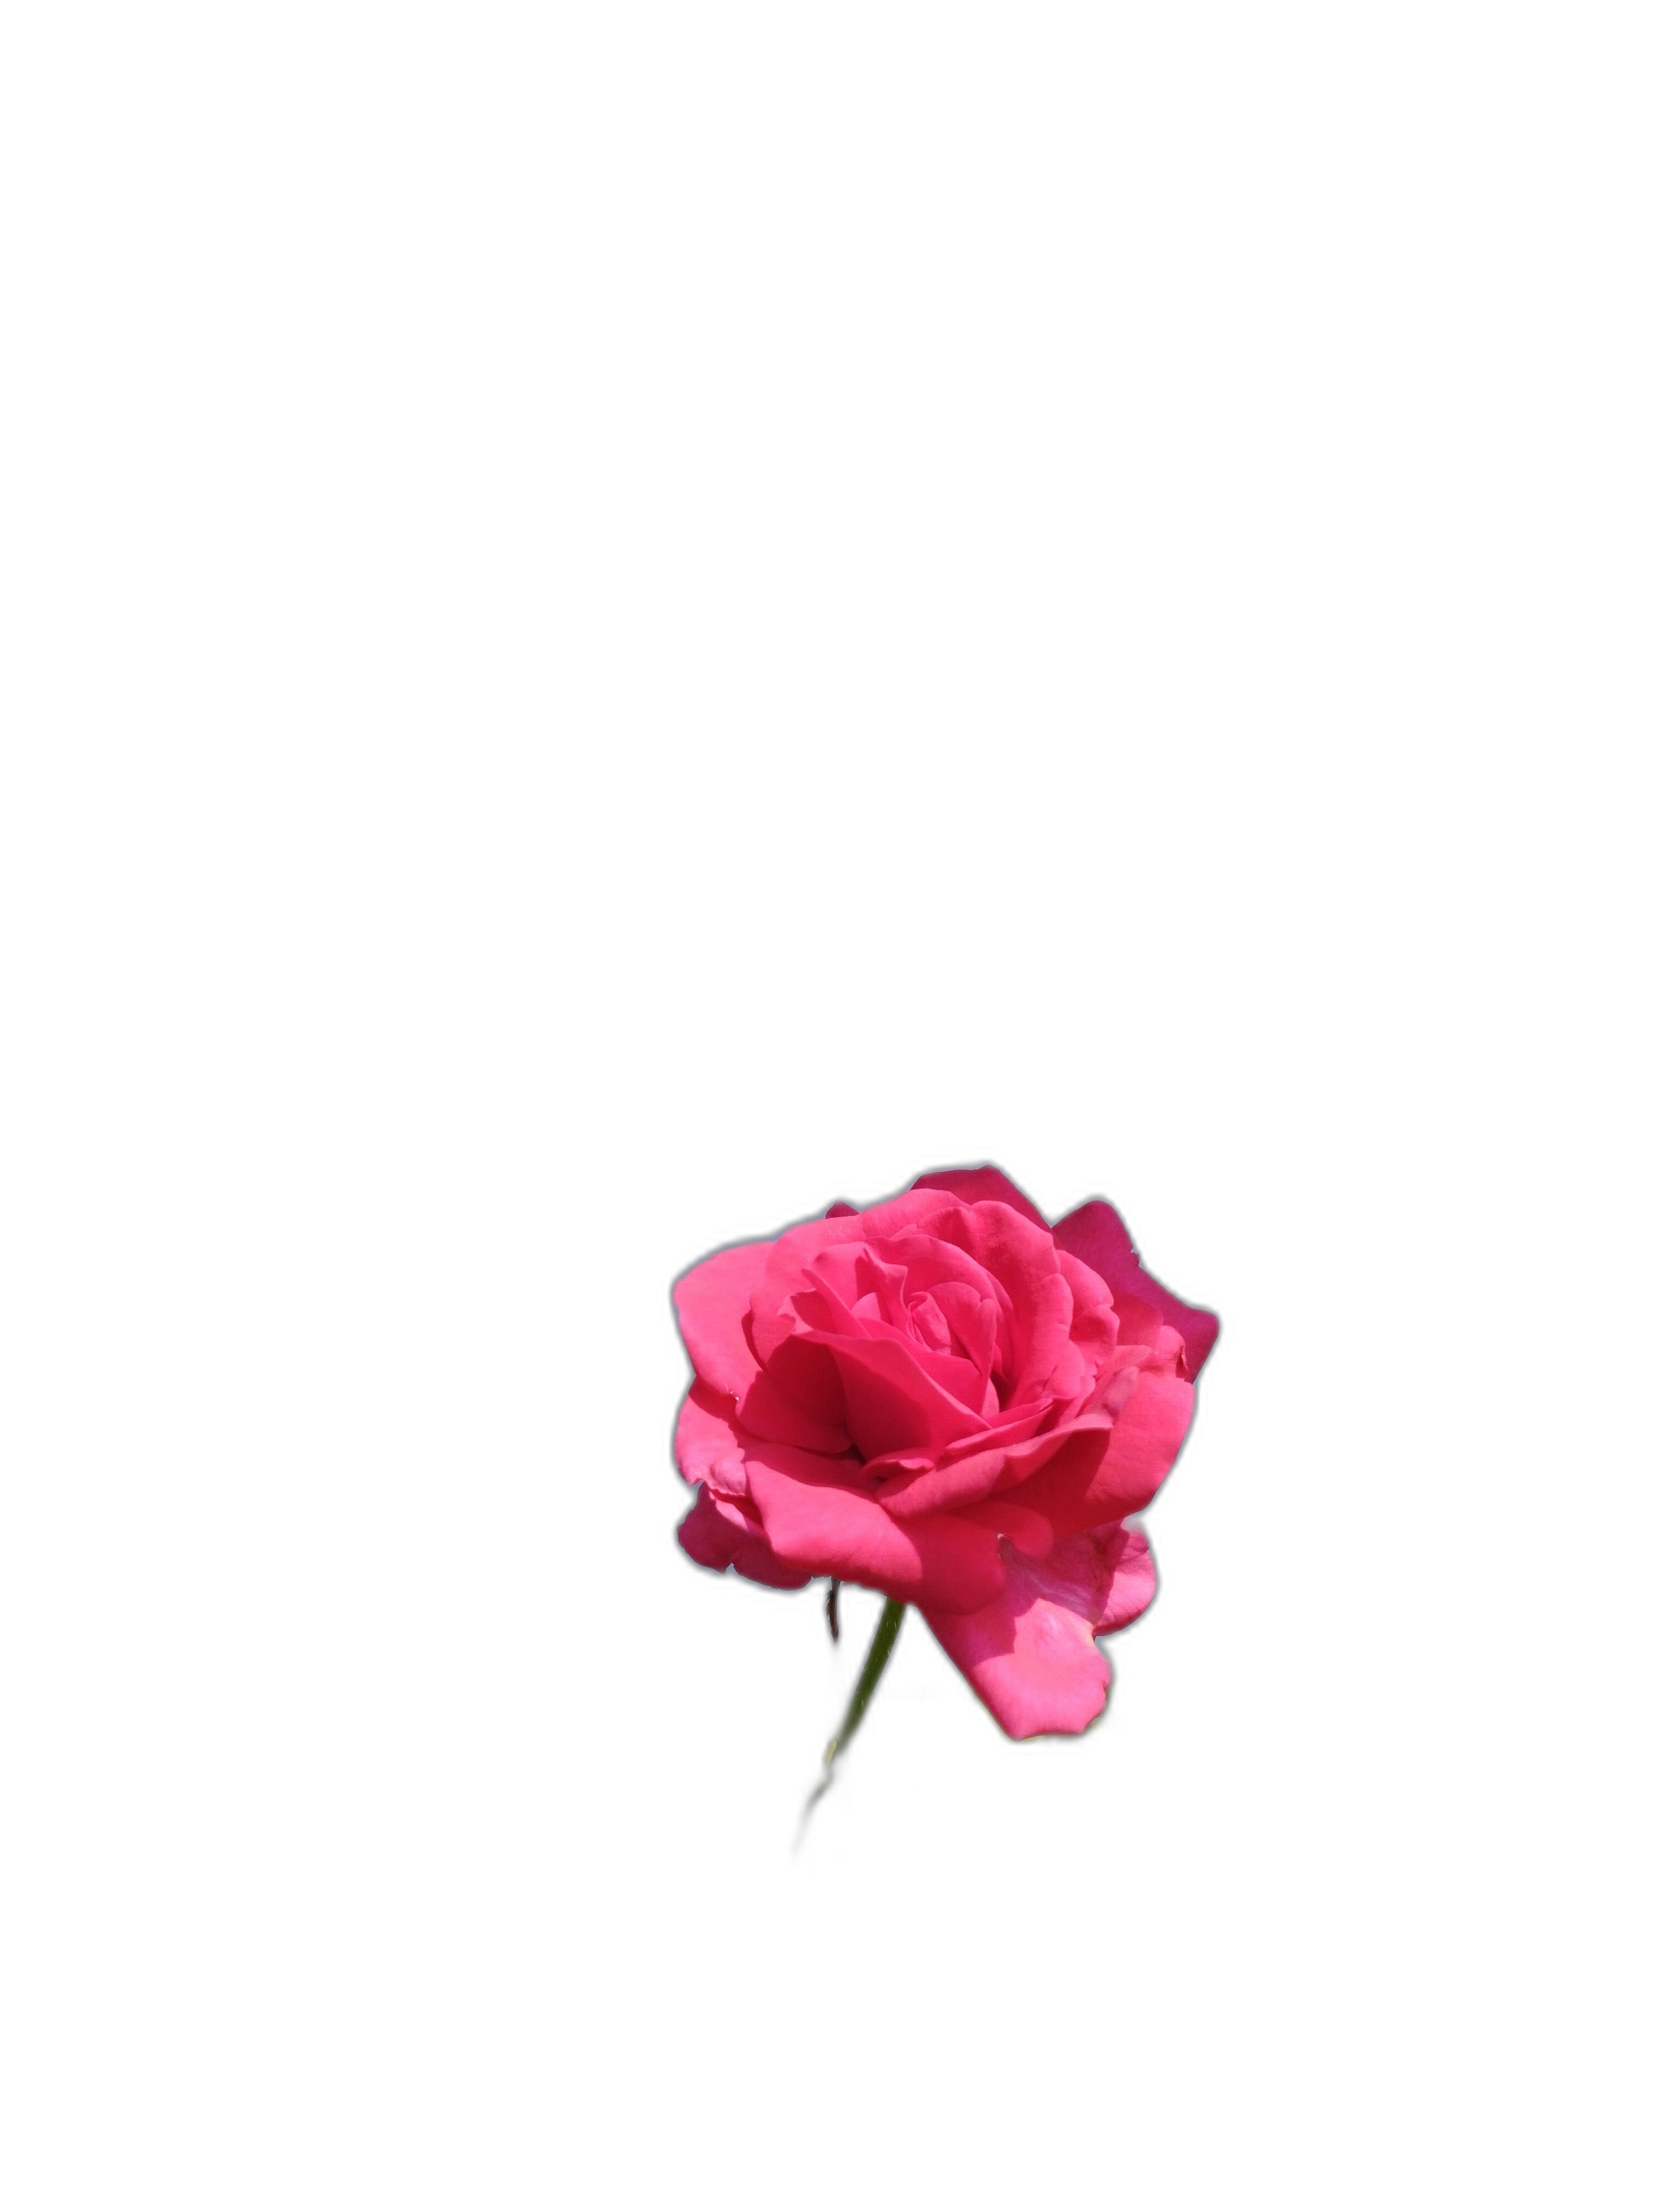
Label: Rose